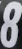
Number: 8